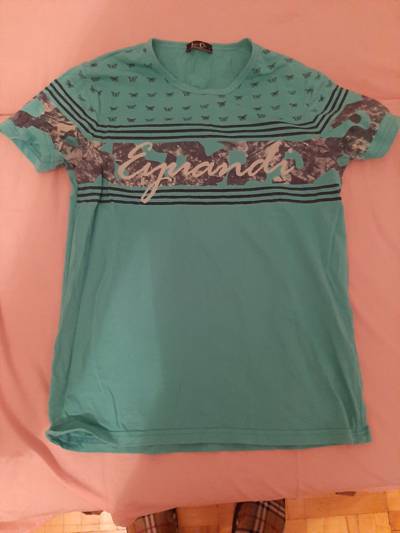
Waste category: clothes